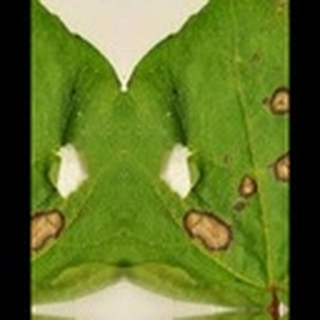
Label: cotton_target_spot